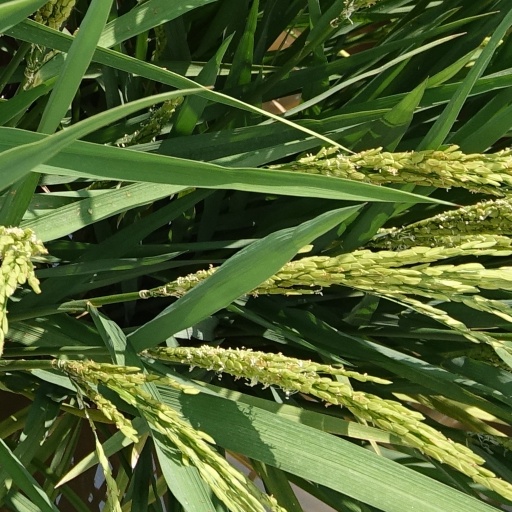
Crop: rice